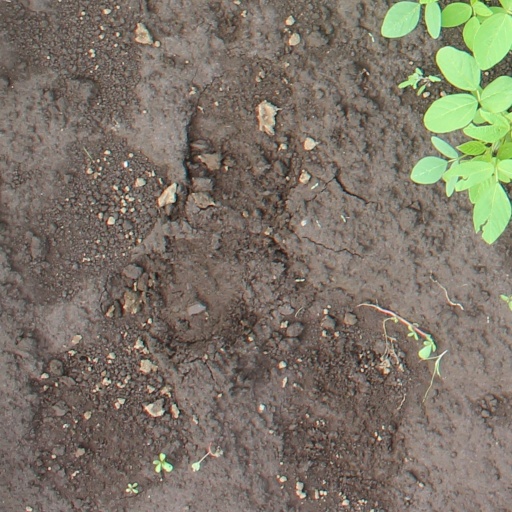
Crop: soybean